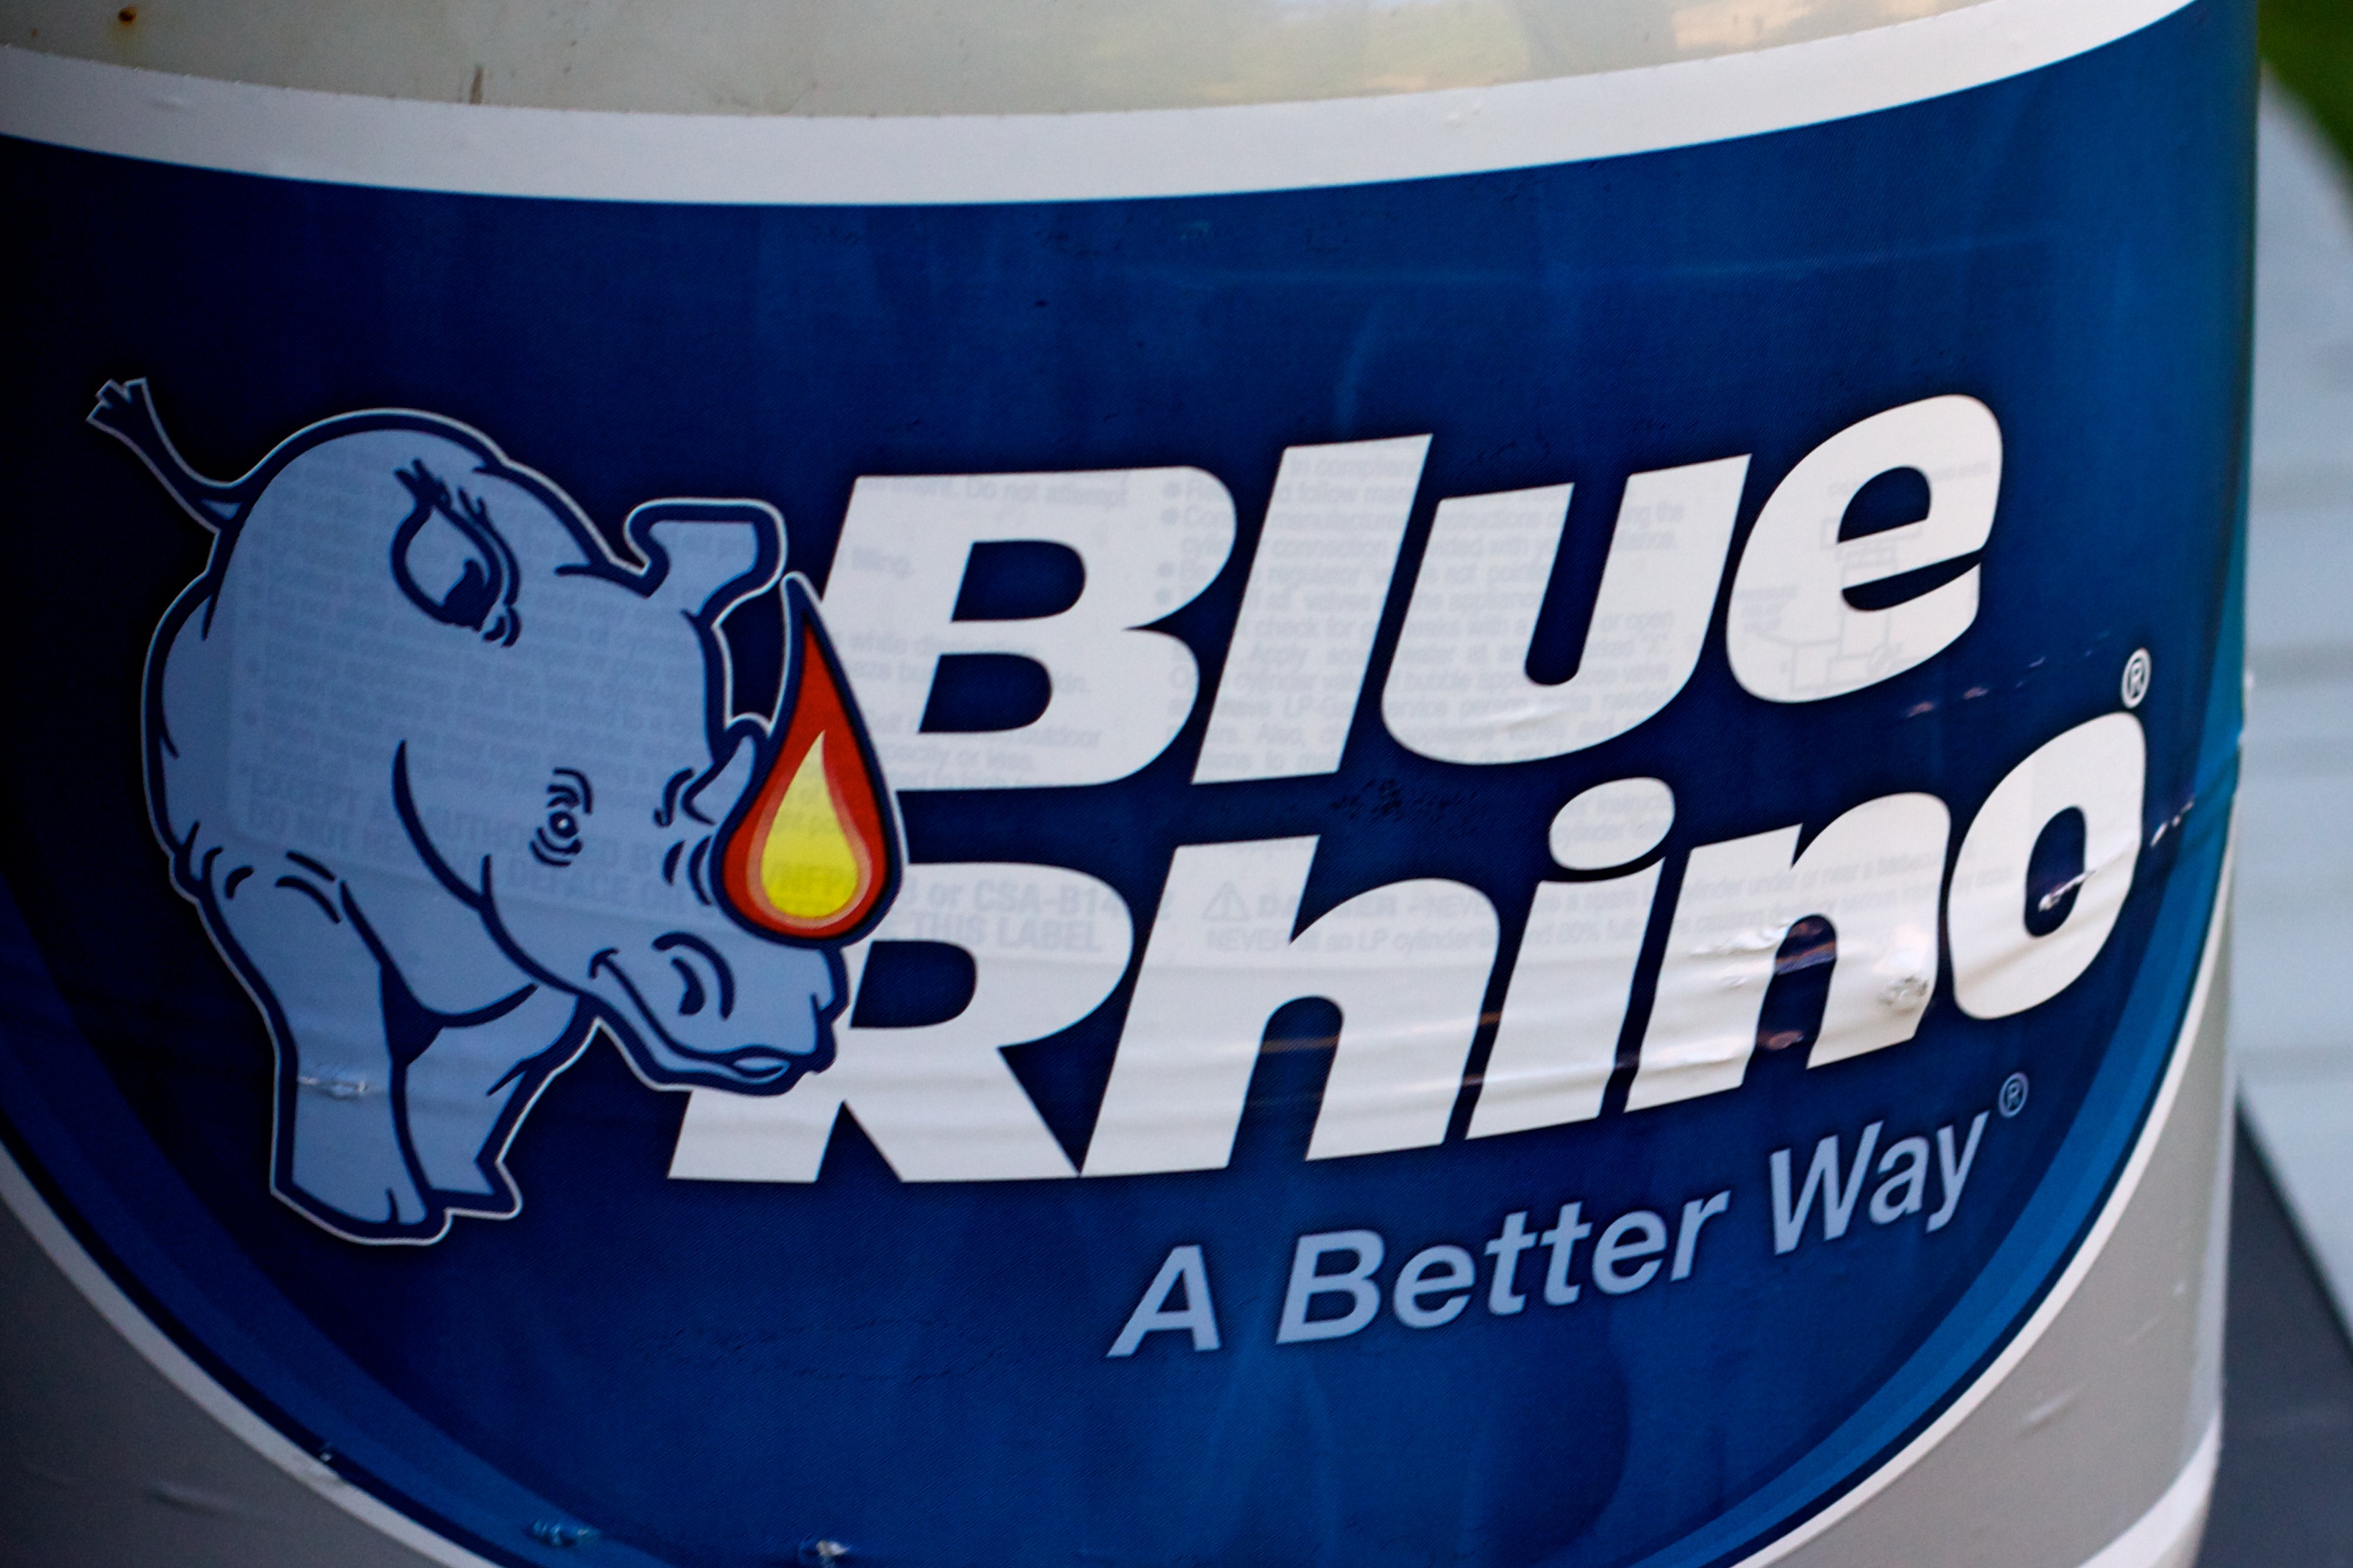
vehicle registration plate